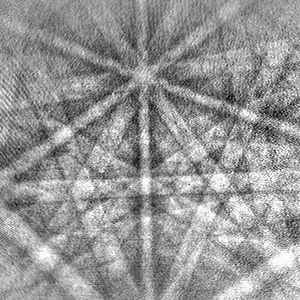
La microscopie électronique à balayage ou Scanning Electron Microscopy en anglais est une technique de microscopie électronique capable de produire des images en haute résolution de la surface d’un échantillon en utilisant le principe des interactions électrons-matière.
La diffraction d'électrons rétrodiffusés est une technique cristallographique microstructurale permettant de mesurer l'orientation cristallographique de nombreux matériaux, qui peut être utilisée pour déterminer la texture ou l'orientation préférentielle de n'importe quel matériau monocristallin ou polycristallin. L'EBSD peut être utilisée pour indexer et identifier les sept systèmes cristallins, et est appliquée à la cartographie d'orientation cristalline, l'étude des défauts, l'identification des phases, l'étude des joints de grains et de la morphologie, l'examen des hétérogénéités locales, l'identification des matériaux, la cartographie des déformations, et à l'aide de techniques complémentaires, l'identification physico-chimique. Traditionnellement, ces études sont souvent réalisées par diffraction des rayons X, diffraction de neutrons et/ou diffraction des électrons dans un microscope électronique en transmission.